Tarzan (2013 film)

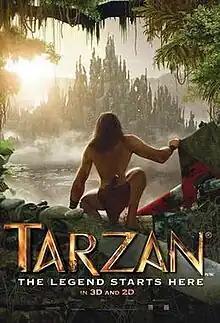
Theatrical release poster

Tarzan is a 2013 English-language German animated action-adventure film based on the "Tarzan" stories by Edgar Rice Burroughs. Written, directed and produced by Reinhard Klooss, the film features the voices of Kellan Lutz and Spencer Locke. The story sees Tarzan (Lutz), a helicopter crash survivor who was raised by apes, as he meets and teams up with Jane Porter (Locke) to protect an energy-abundant meteorite from the greedy CEO of Tarzan's late father's company.